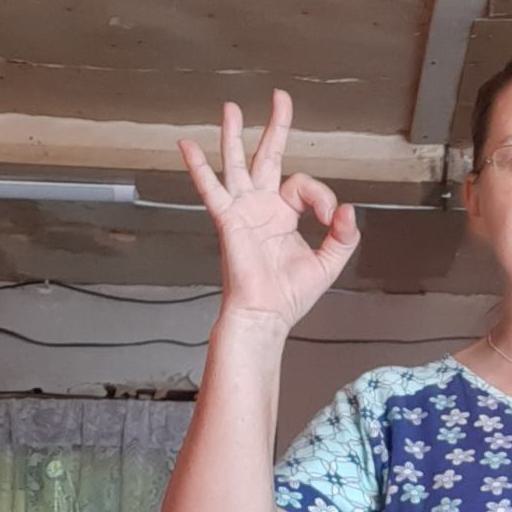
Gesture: ok